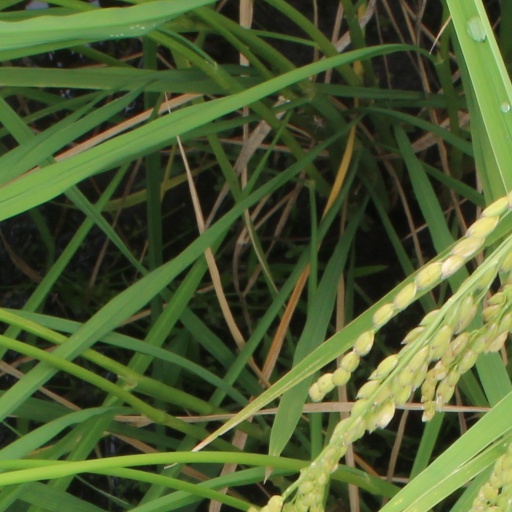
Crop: rice